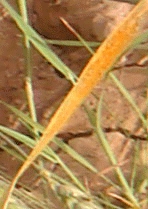
Label: Wheat___Brown_Rust